Michael I Apafi

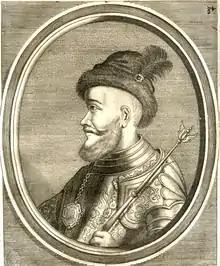
Portrait of Michael Apafi by Cornelis Meyssens

Michael Apafi (3 November 1632 – 15 April 1690) was Prince of Transylvania from 1661 to his death.